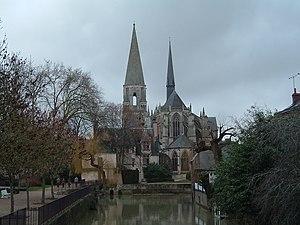
Église abbatiale de la Trinité
Honoré de Balzac, né Honoré Balzac à Tours le 20 mai 1799 et mort à Paris le 18 août 1850, est un écrivain français. Romancier, dramaturge, critique littéraire, critique d'art, essayiste, journaliste et imprimeur, il a laissé l'une des plus imposantes œuvres romanesques de la littérature française, avec plus de quatre-vingt-dix romans et nouvelles parus de 1829 à 1855, réunis sous le titre La Comédie humaine. À cela s'ajoutent Les Cent Contes drolatiques, ainsi que des romans de jeunesse publiés sous des pseudonymes et quelque vingt-cinq œuvres ébauchées.
Cet article recense les églises en France les plus hautes.
L'abbaye de la Trinité de Vendôme est fondée en 1033 par Geoffroy Iᵉʳ Martel, comte de Vendôme. La légende raconte que le comte de Vendôme vit trois étoiles tomber dans un puits, y voyant là un signe divin, Geoffroy Martel décida d'ériger à cet emplacement une abbatiale.